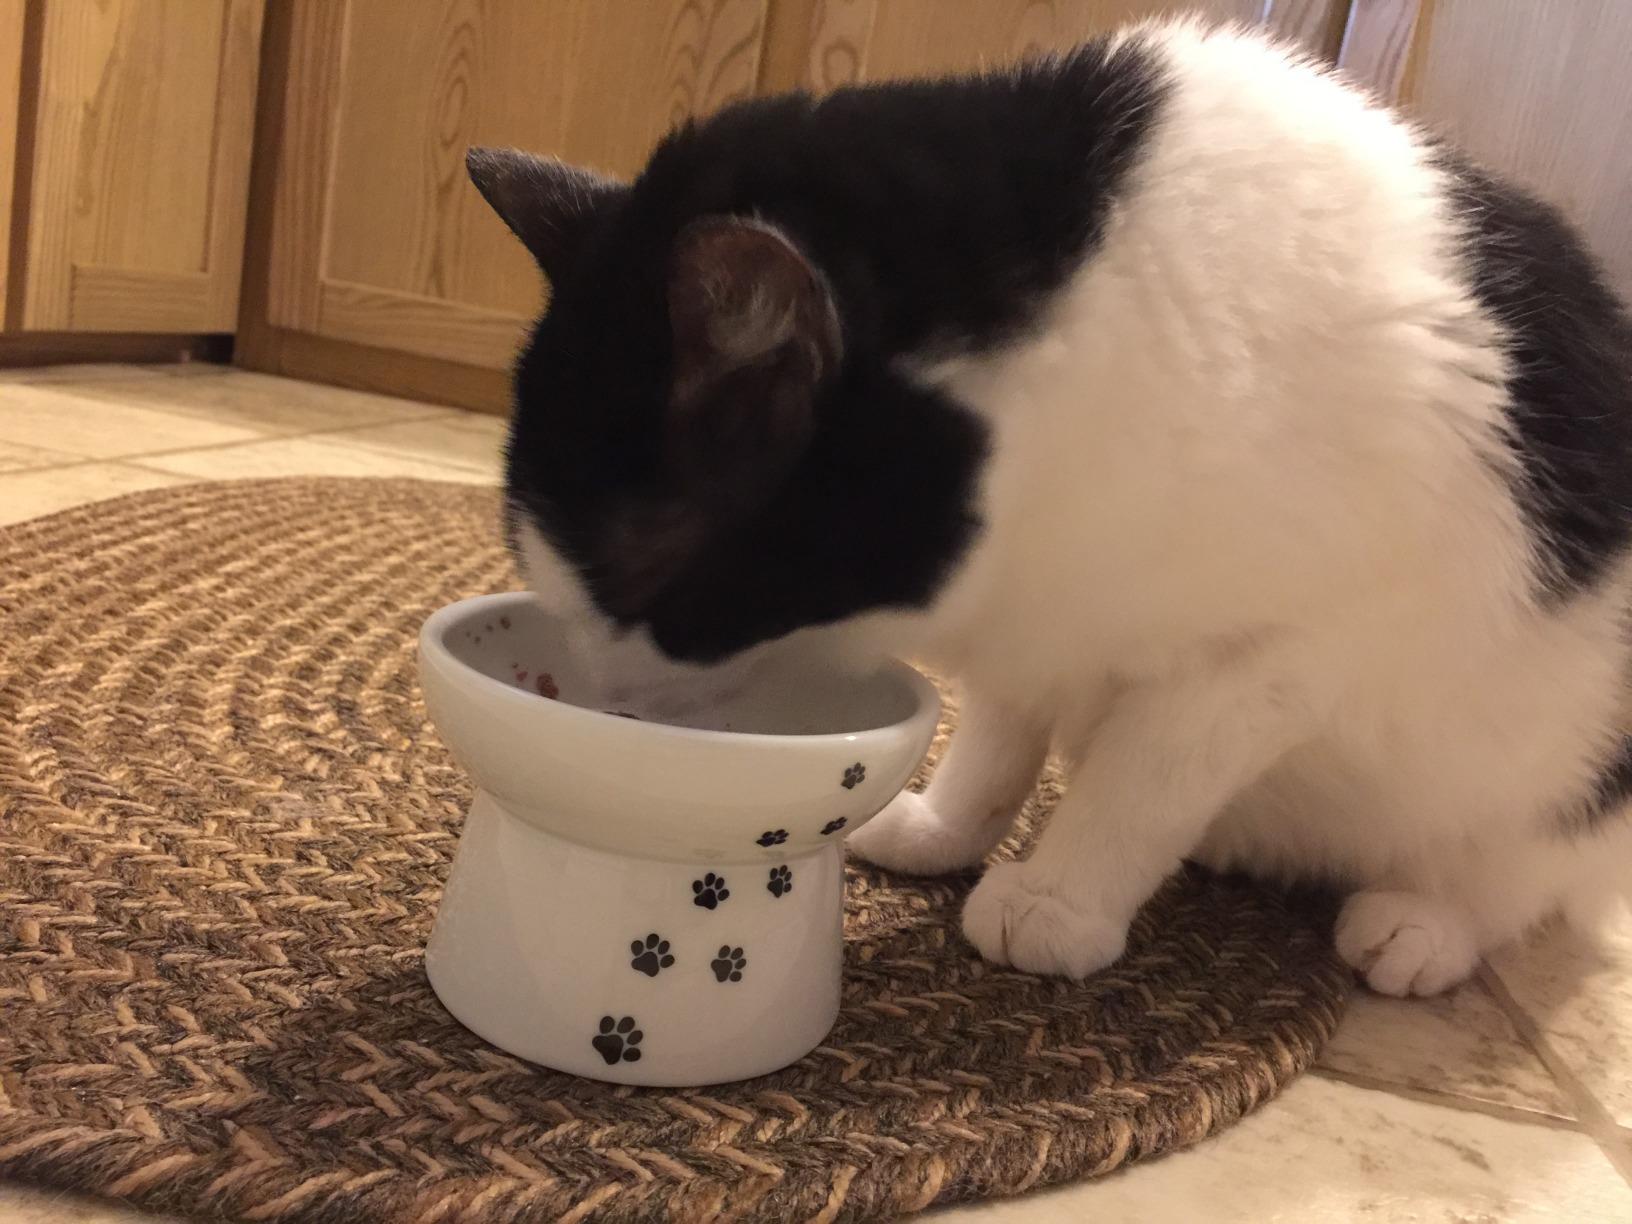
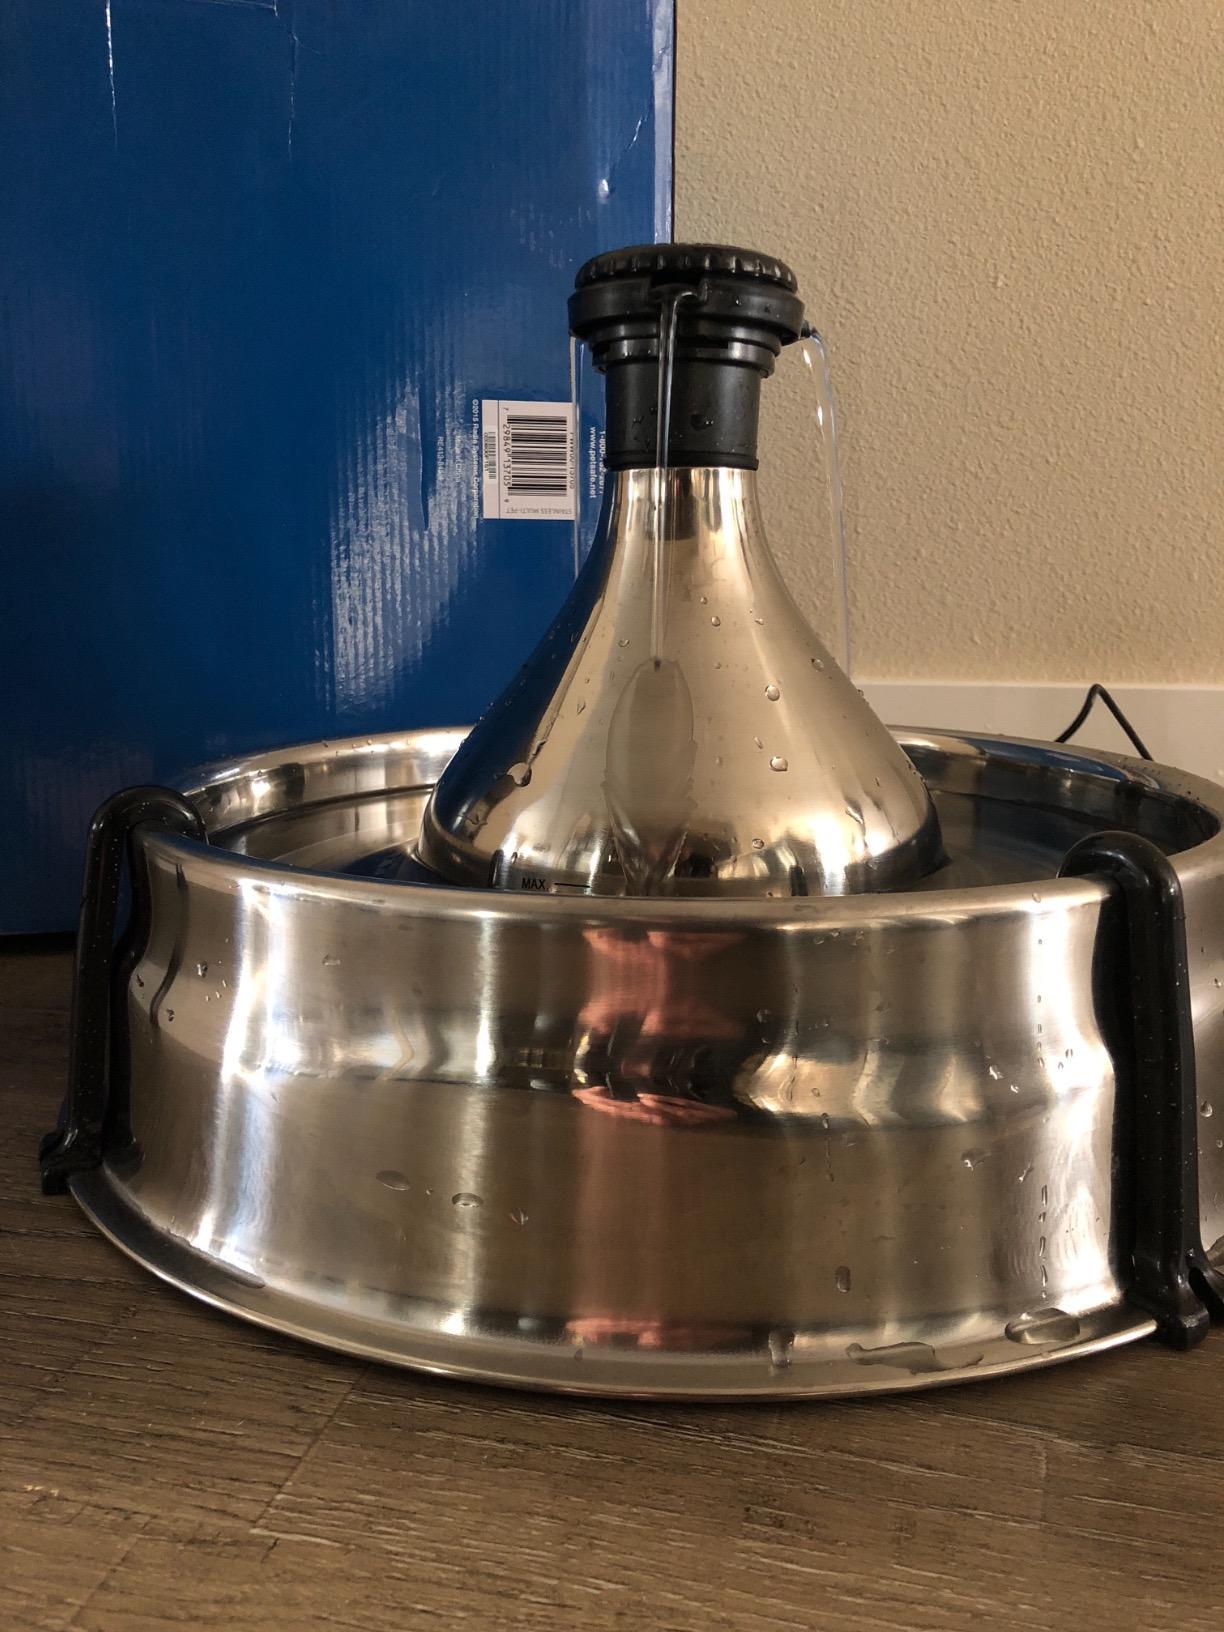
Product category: items_bowl
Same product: no